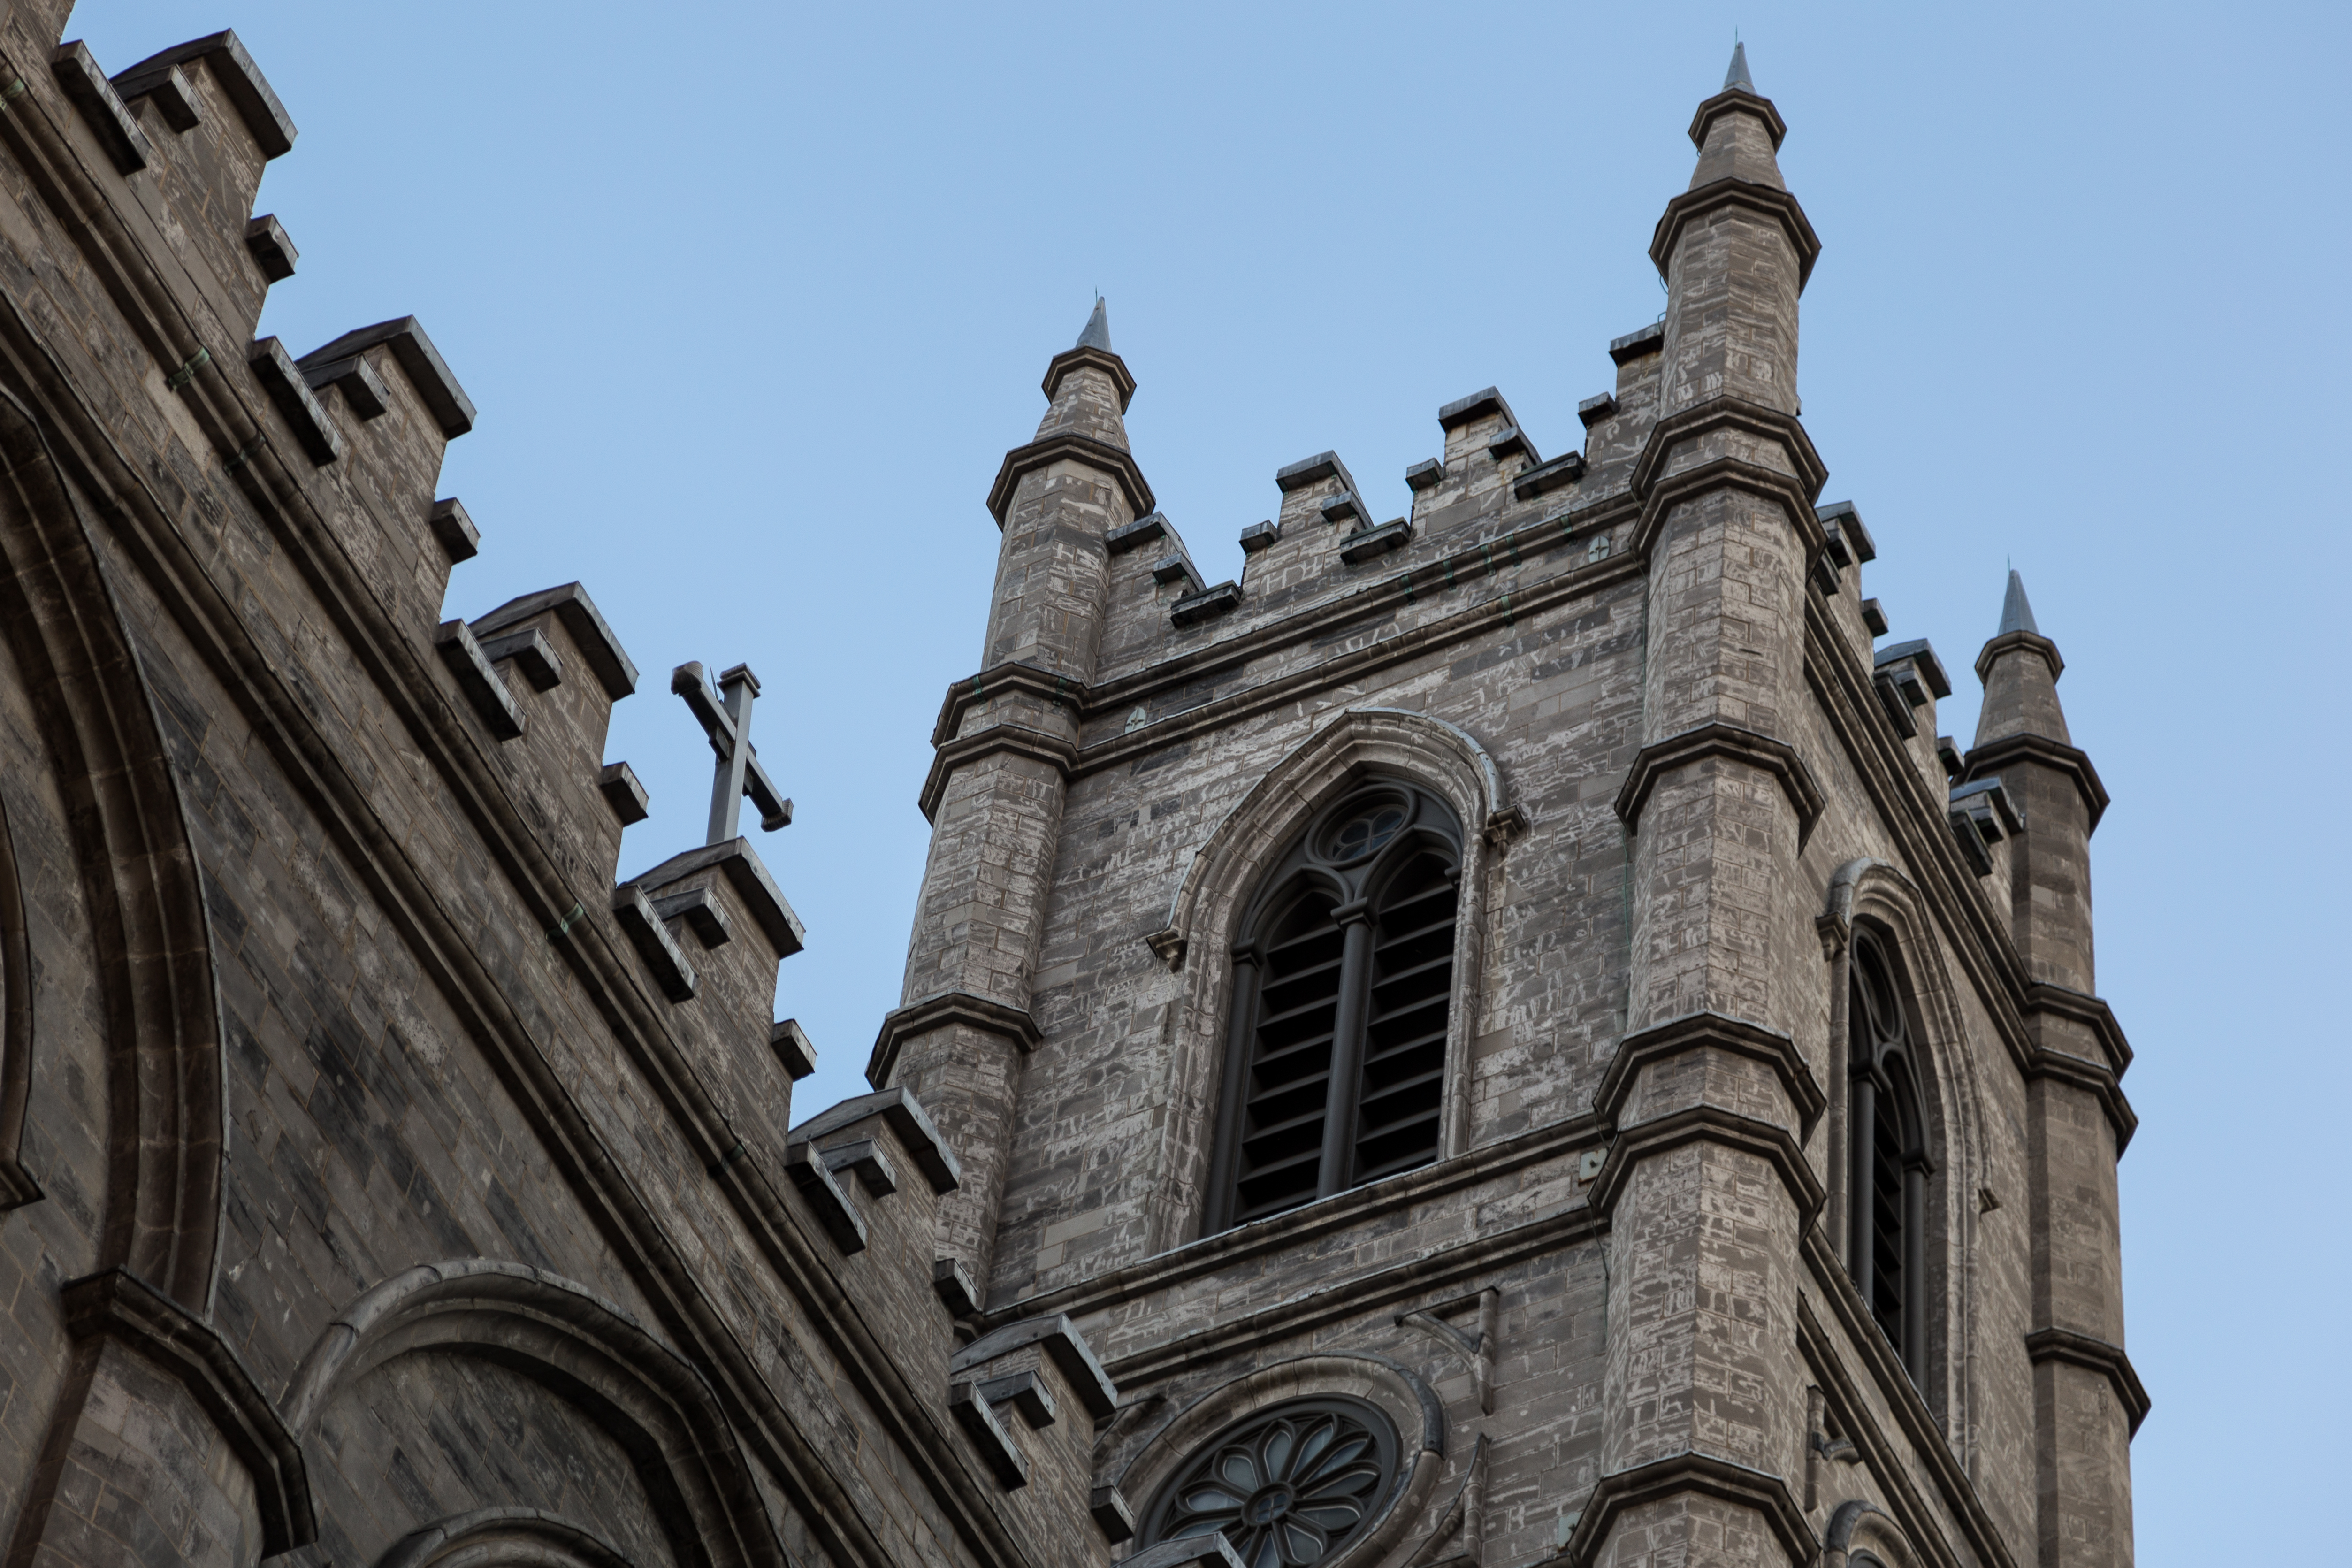
architecture, sky, building, city, stone, travel, tower, religion, ancient, landmark, facade, church, cathedral, gothic, place of worship, religious, spire, steeple, monastery, basilica, gothic architecture